Pathophysiology of nerve entrapment

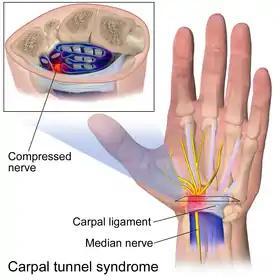
Carpal tunnel syndrome is caused by compression of the median nerve at the carpal tunnel. The carpal tunnel is formed by the bones of the wrist and the transverse carpal ligament.

The axons of nerve cells are surrounded by various connective tissue layers and bundled together in a structure called a nerve fiber. At the surface of a nerve fiber is a tissue layer called the epineurium or sometimes external epineurium. Within the epineurium there is a connective tissue matrix called the internal epineurium and fascicles. The internal epineurium acts as soft cushion for the fascicles. A nerve fiber may have a variable number of fascicles, but there will be at least one (otherwise there would be no nerve cells). Fascicles are surrounded by a tissue layer called the perineurium which is a protective sheath that acts as a barrier. Inside the fascicles is the endoneurium, a tissue matrix analogous to the internal epineurium, and the nerve cells. The endoneurium has many small blood capillaries (endoneurial microvessels) which directly supply the nerves themselves. These capillaries have tight junctions to prevent the free flow of materials between cells and instead require substances to pass through the endothelial cells.